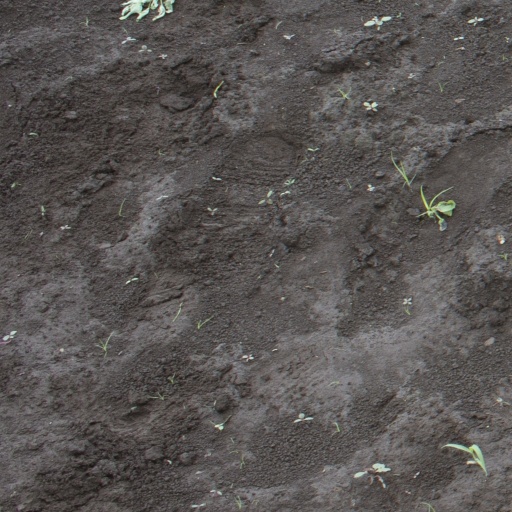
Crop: soybean